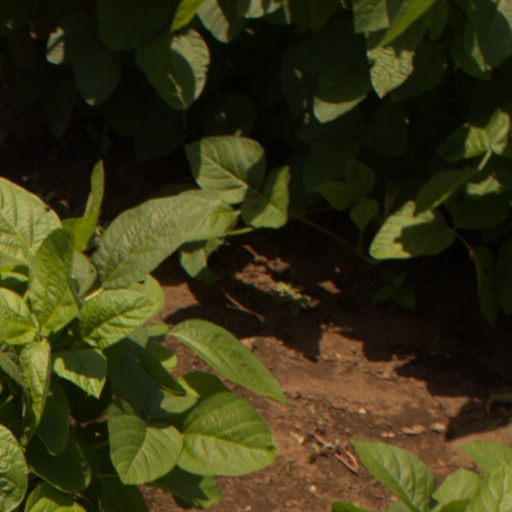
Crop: soybean